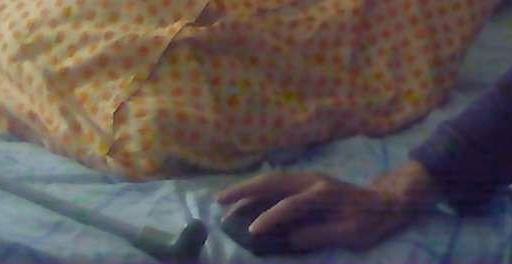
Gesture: no_gesture